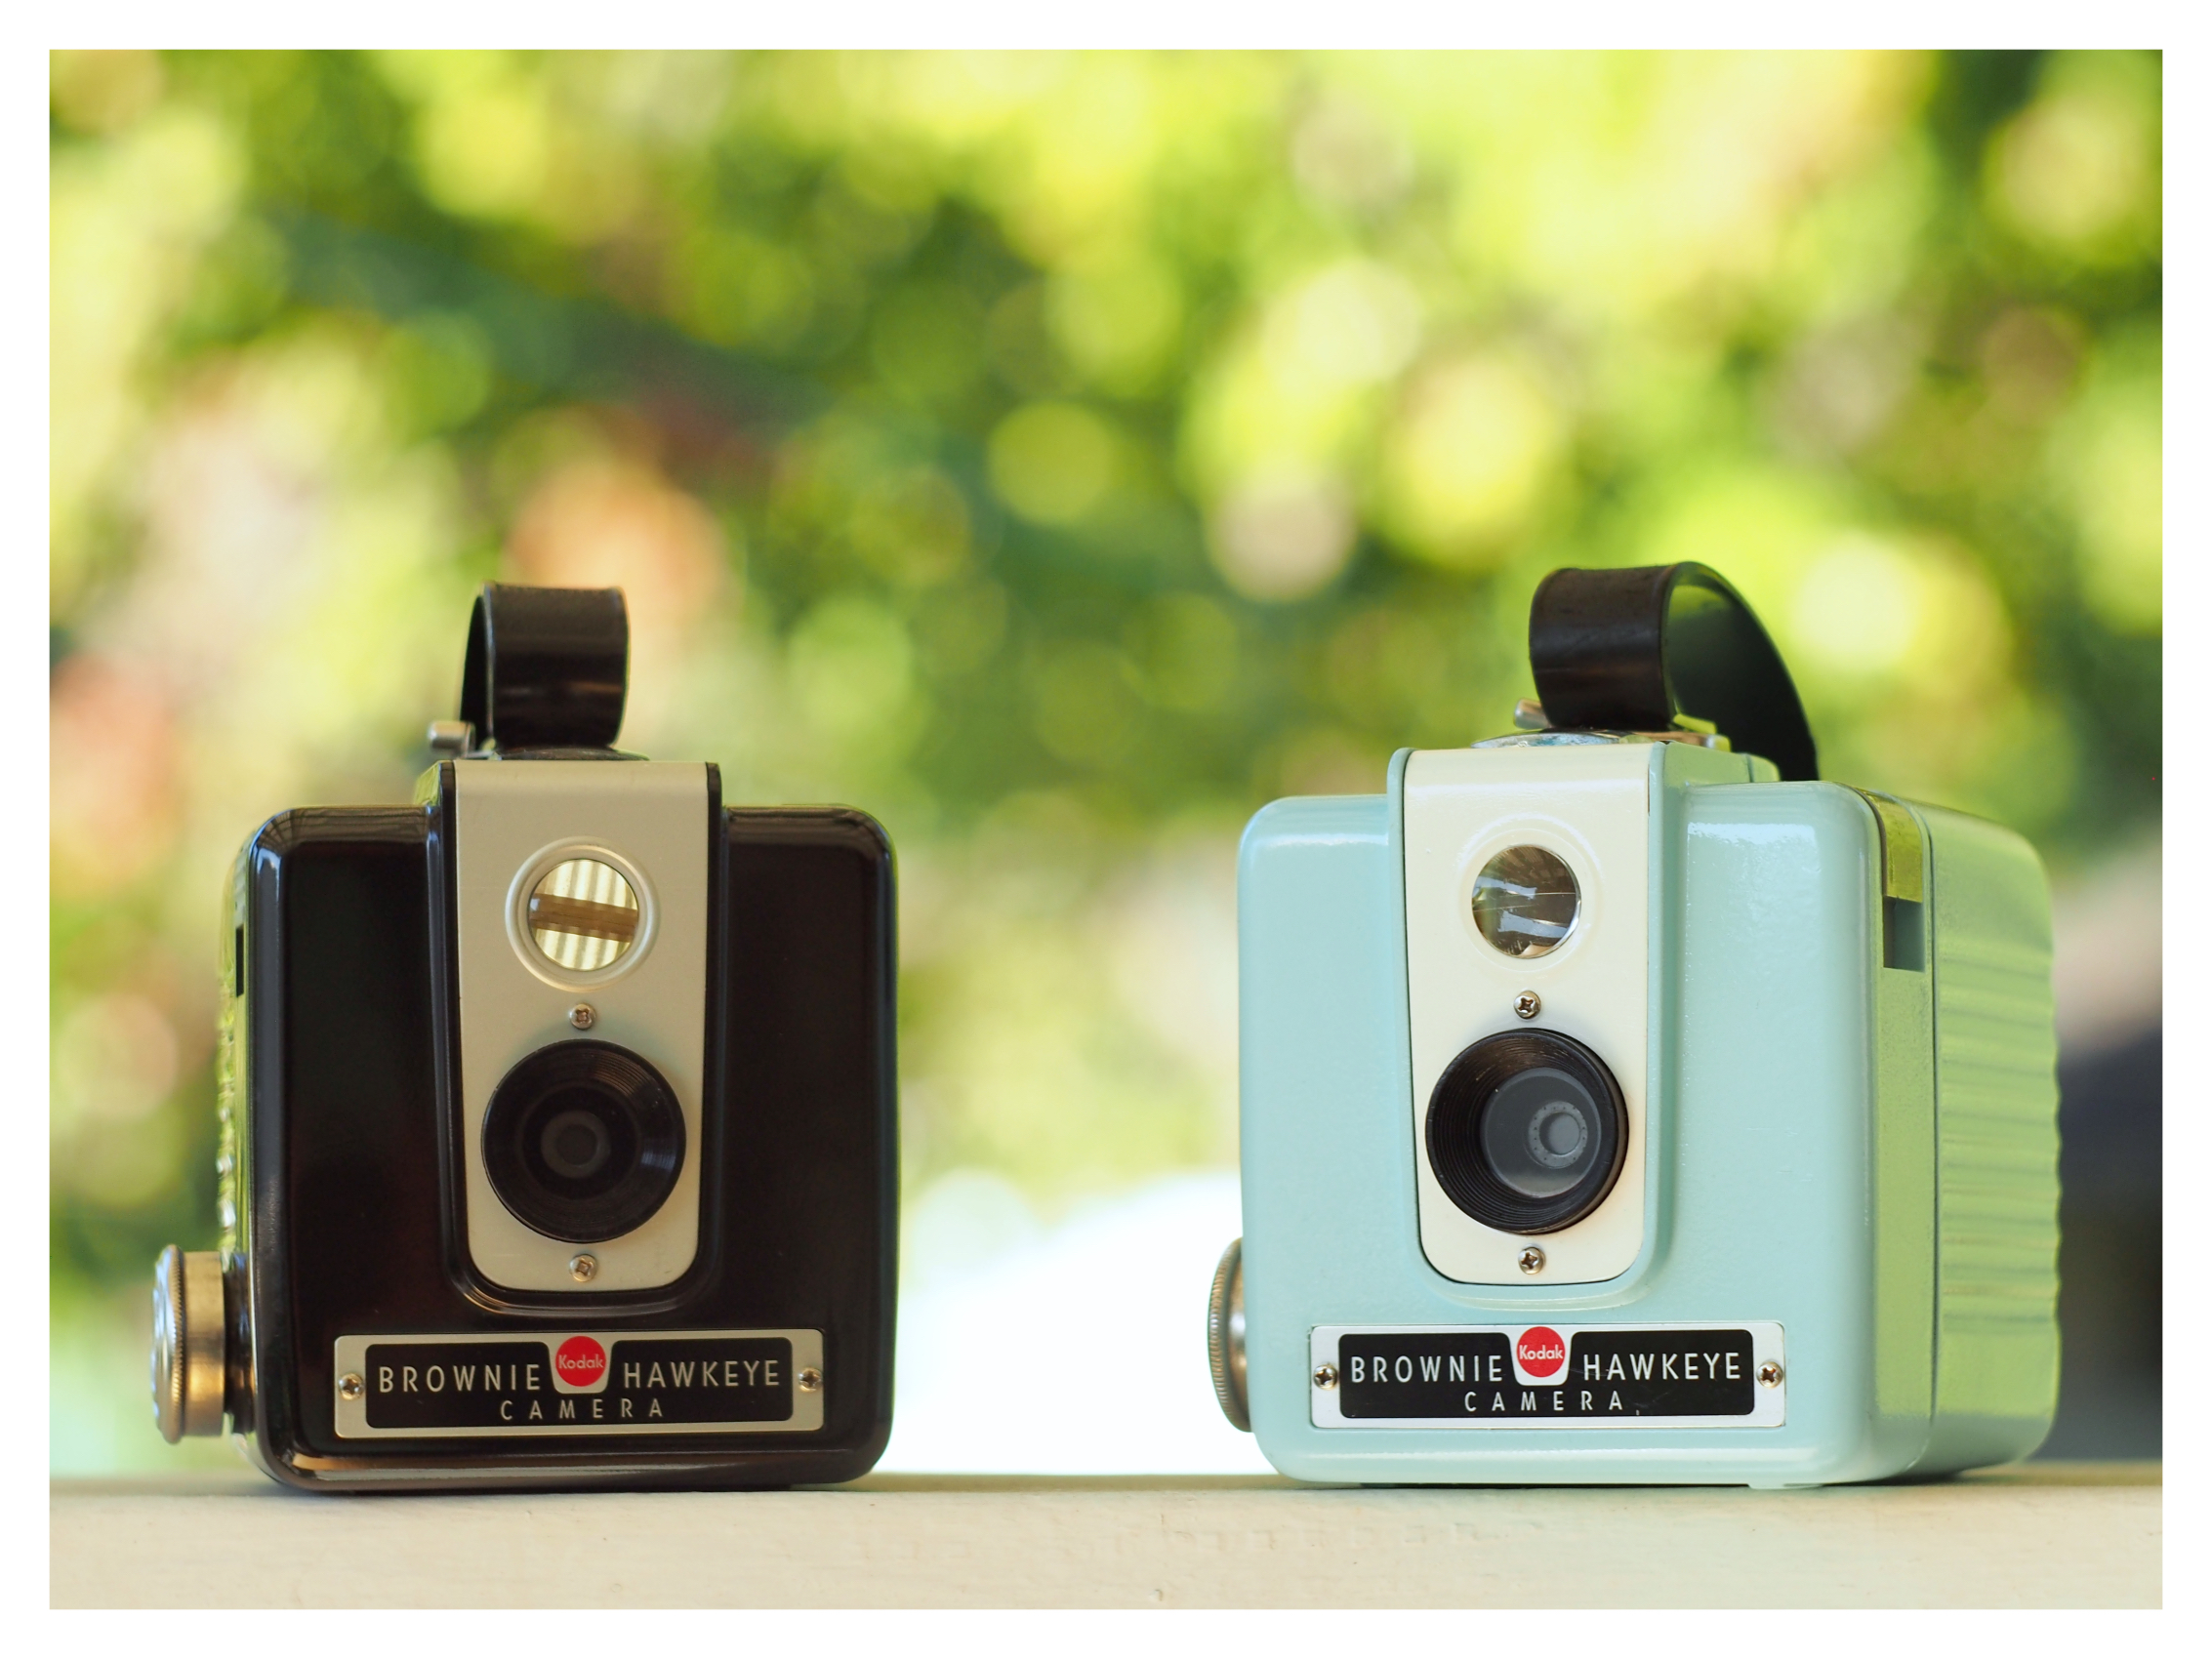
bokeh, camera, product, digital camera, 620, mod, mediumformat, helios442, sisters, vintagecamera, kodakbrowniehawkeye, vintagekodak, modded, irm s, hermanas, cameras optics